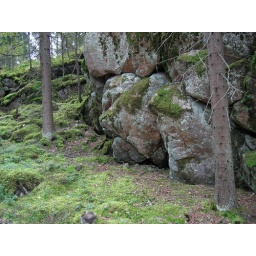
Rock wall in a forest